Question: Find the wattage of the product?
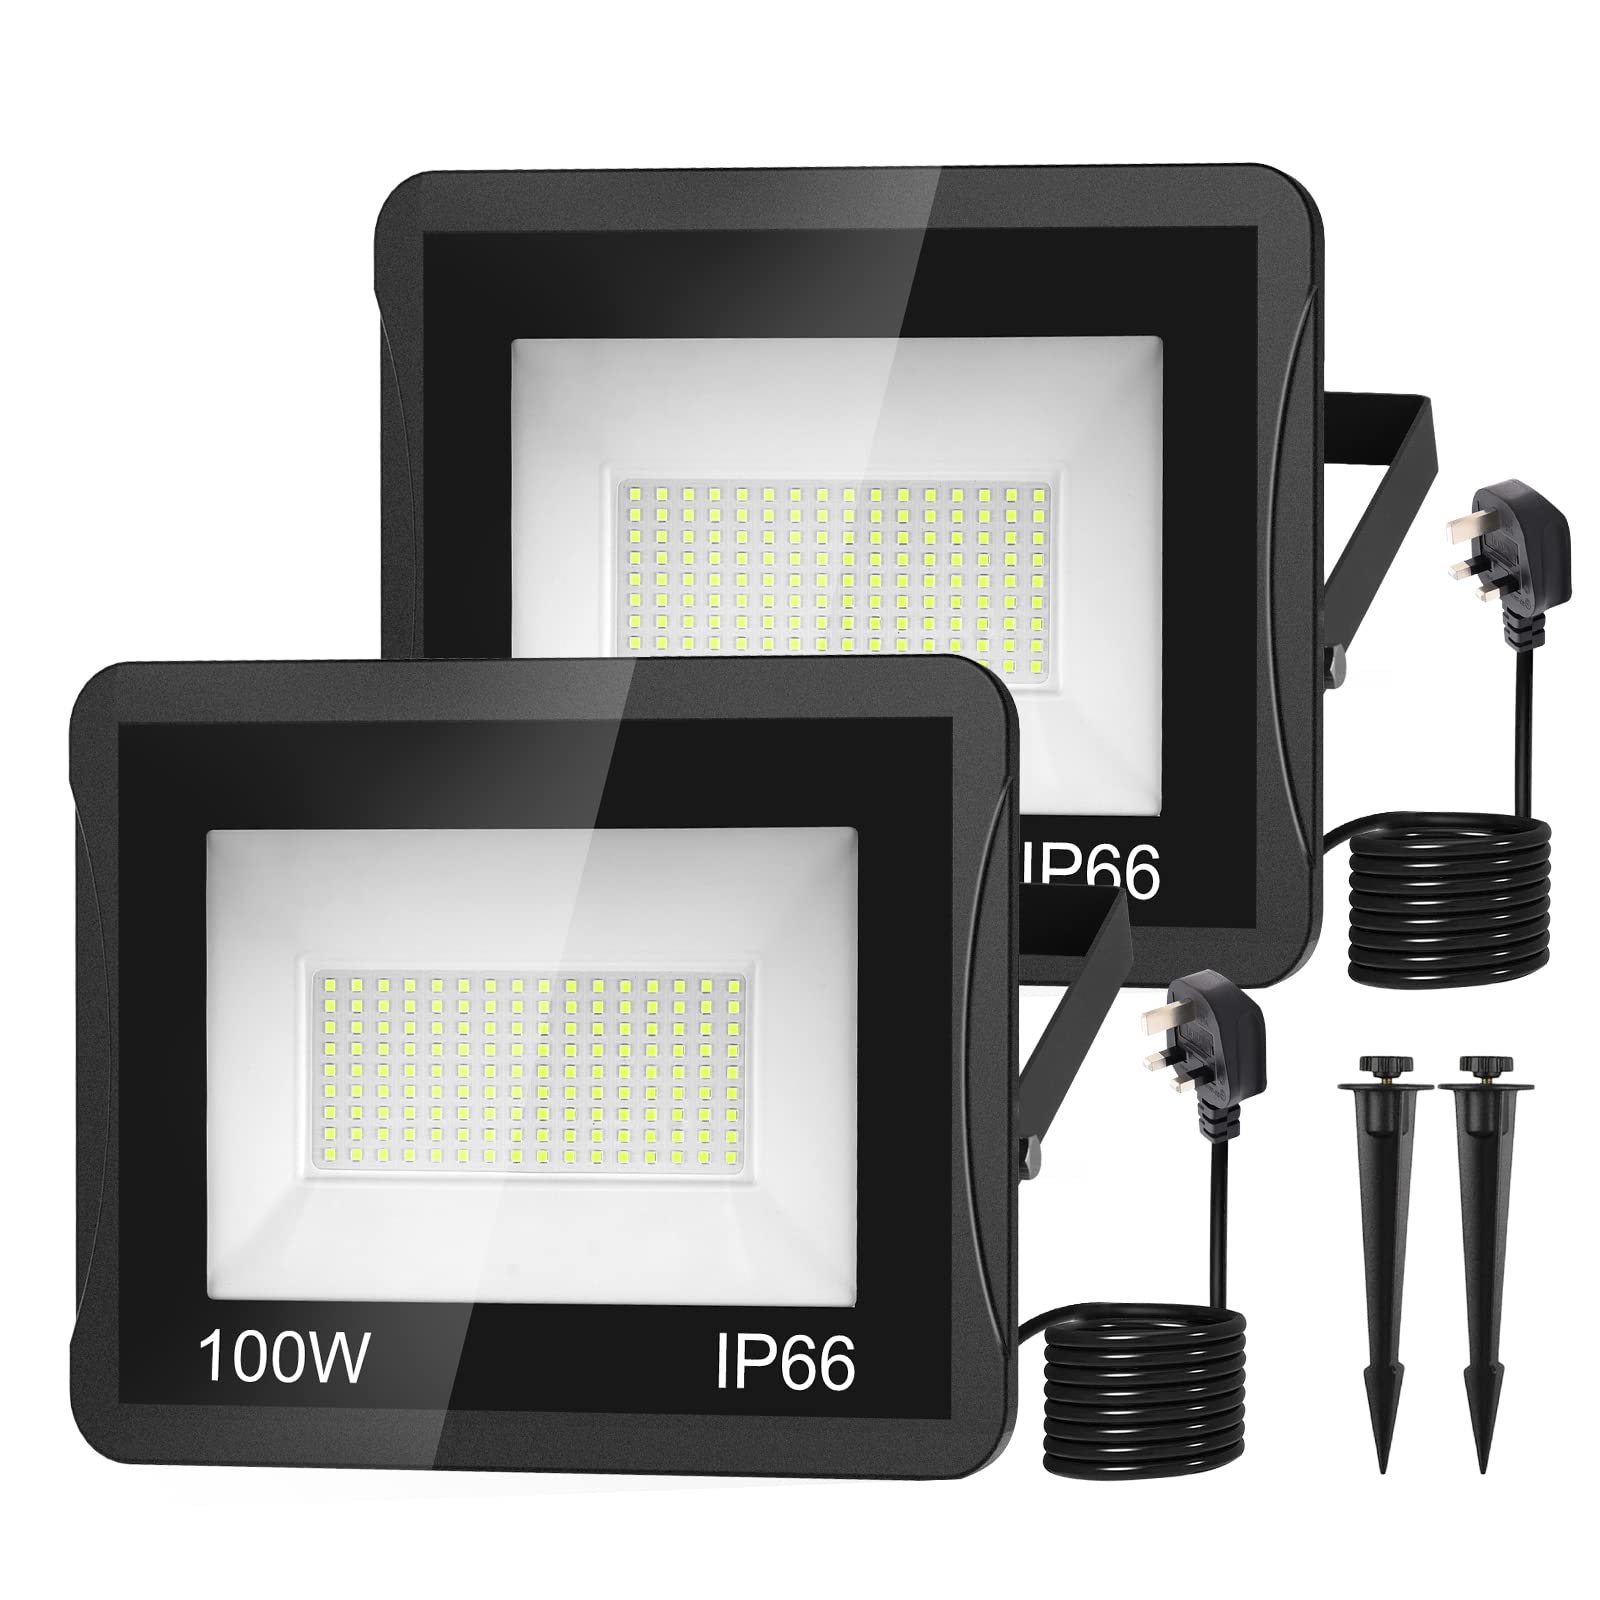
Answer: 100.0 watt